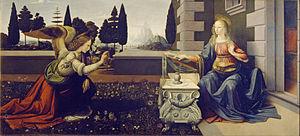
Cette page concerne l'année 1473 du calendrier julien.